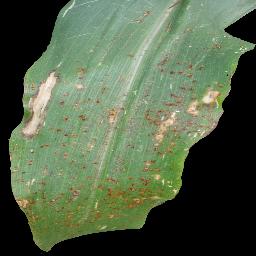
Label: Corn_(Maize)___Common_Rust